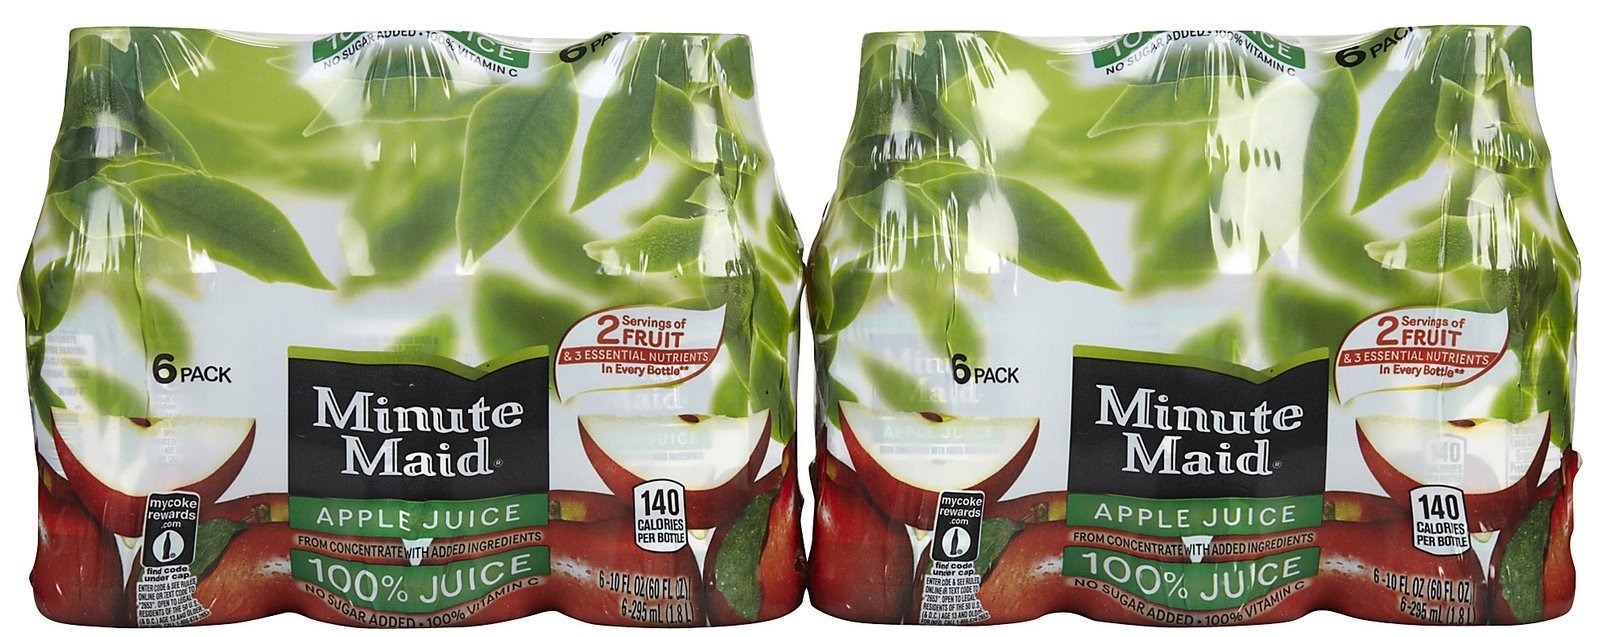
Item Name: Minute Maid Juices To Go 100% Juice Apple 10 Oz - 4 Pack
Bullet Point 1: Package size of 60 oz
Bullet Point 2: Unit Price of $7.25
Bullet Point 3: From concentrate with added ingredients. 100% Juice. No sugar added. 100% Vitamin C.
Product Description: Enjoy Minute maid juices as part of a healthy, balanced diet. Contains 100% juice from concentrate with added ingredients. 1 cup (8 fl oz) of 100% juice=2 servings of fruit.
Value: 40.0
Unit: Fl Oz

Price: 59.88